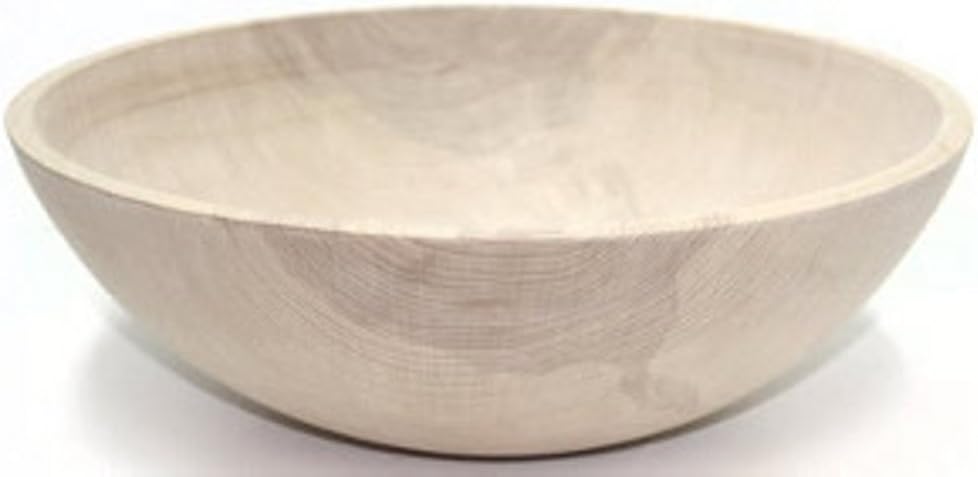
17 Inch Unfinished Solid Beech Wood Bowl - Holland Bowl Mill
Category: Amazon Home
These unfinished beech hardwood bowls have been used by Decorative Artists, Crafters, Wood burners, Restaurants, Cooking Shops, Weddings and everyone else who needs a sturdy container with the natural warmth of wood. Proudly made in the USA from a single piece of Beech wood, these hand-turned hardwood bowls from Holland Bowl Mill master craftsmen are of the highest quality. Wood Bowls also make excellent surfaces for Decorative Painting, Rosemaling, Tole Painting, or you can use the bowls just as they are. However, if you are using them as salad bowls make sure to protect your hardwood bowls with a salad bowl preserver, such as our world famous Bee's Oil Wood Preserver, or season them with mineral oil. Our wood bowls are dried and turned using traditional old world methods. This means that the bowls are turned when "green" or wet and then dried. Due to this method no bowls are perfectly round. Grains will vary from pictures shown, hand wash and dry only
Features: Made from a single piece of solid Beech wood, turned by the craftsmen at the Holland Bowl Mill | Great for salad serving bowl once treated with our Bee's Oil product or mineral oil | Many decorative and tole painters love to paint on this unique surface | Made in the USA, Holland Michigan | Grains will vary from pictures shown, hand wash and dry only